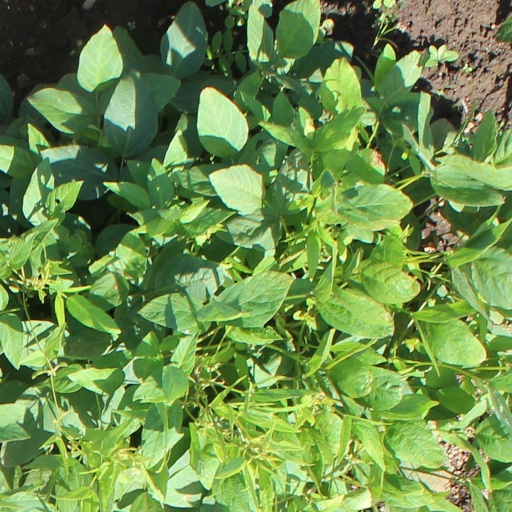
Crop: soybean